Bharatpur State

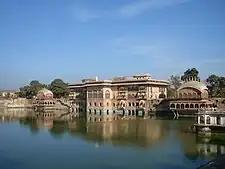
Deeg Palace, built in 1772 as a palace for the rulers of Bharatpur State.

Suraj Mal captured important territories such as Agra, Mathura, and parts of Aligarh. The capture of Agra in 1761, in particular, was a significant achievement, as it was a major Mughal stronghold. Suraj Mal’s forces also successfully defended Bharatpur against multiple invasions, showcasing the state’s military strength.